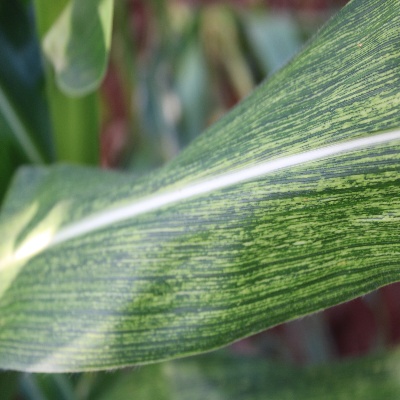
Crop: Maize
Condition: streak virus